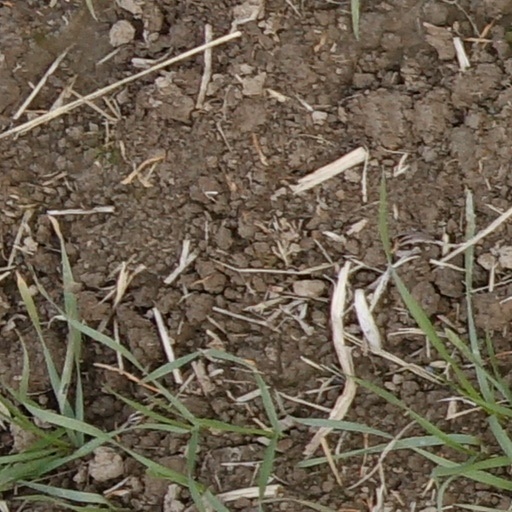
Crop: wheat